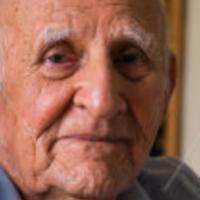
Age group: age 80 +